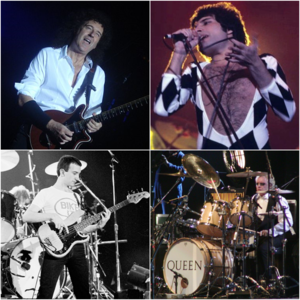
Queen
Queen er en britisk musikgruppe med medlemmerne Freddie Mercury, Brian Harold May, Roger Taylor, og John Deacon.